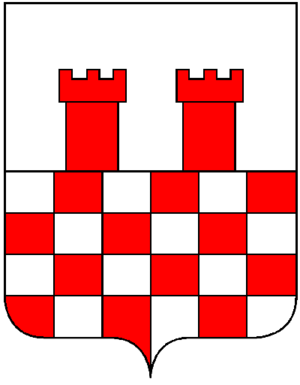
Velturno est une commune italienne d'environ 2 900 habitants située dans la province autonome de Bolzano dans la région du Trentin-Haut-Adige dans le nord-est de l'Italie.